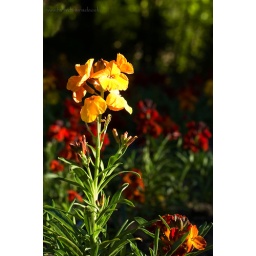
Tall yellow flower in Worthington Park standing out above the red flowers in the background